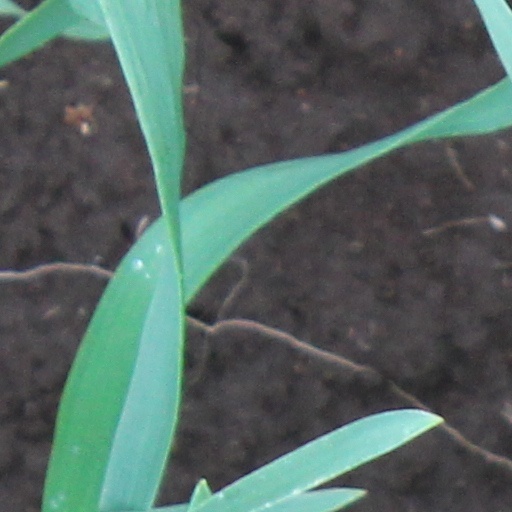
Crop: wheat